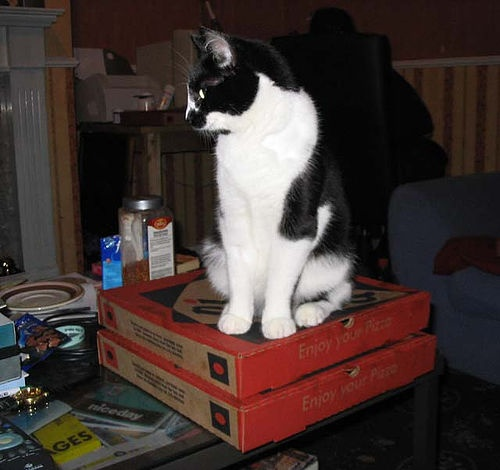
A cat sitting on top of two pizza boxes.
A black and white sits on top of two pizza boxes.
A cat sitting on top of two pizza boxes on a table.
Black and white cat sitting on pizza boxes at table.
A cat sits on top of two pizza boxes.